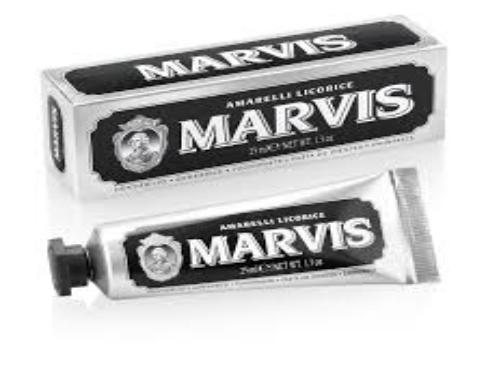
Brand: Marvis
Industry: Necessities